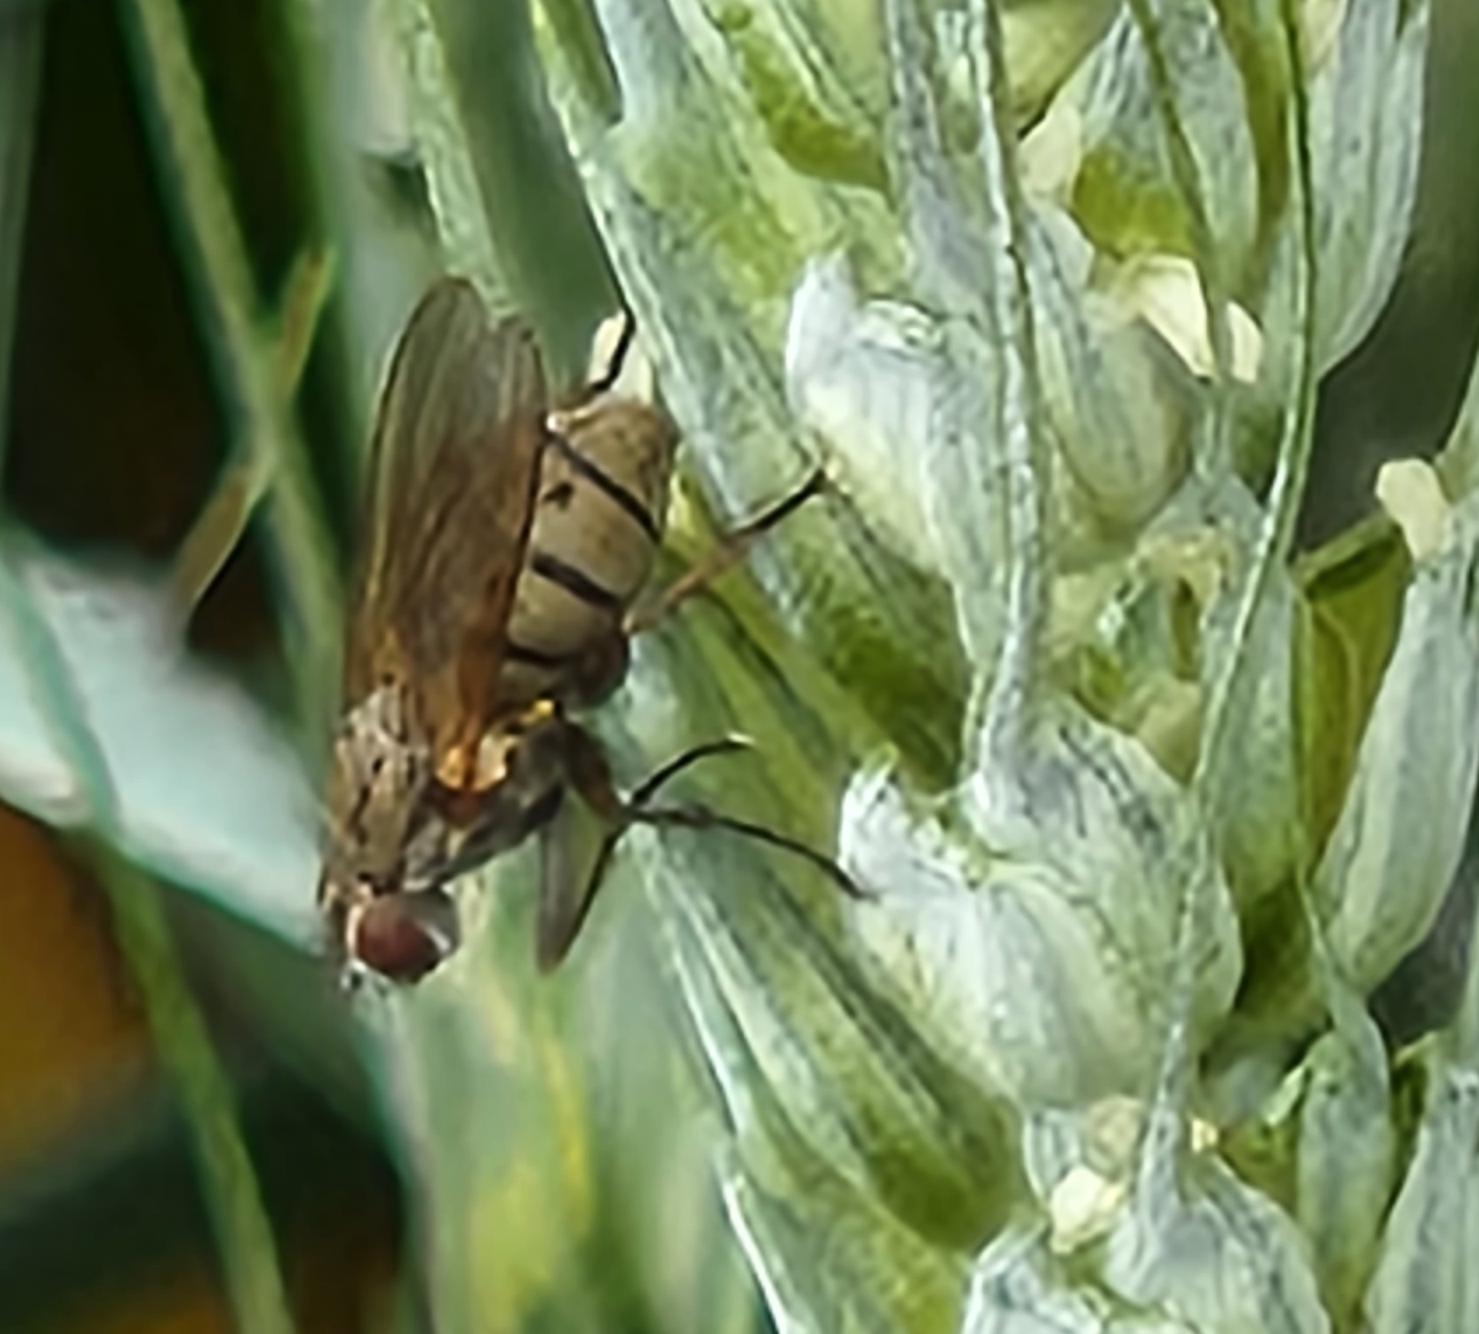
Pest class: predators